Red River Meeting House

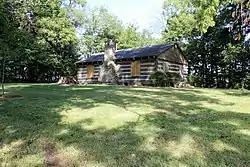

The Red River Meeting House was the site of the first religious camp meeting in the United States. Held June 13–17, 1800, it marked the start of the Second Great Awakening, a major religious movement in the United States in the first part of the nineteenth century. The meeting was organized by the Presbyterian minister James McGready (also spelled M'Gready) in Logan County, Kentucky, and several preachers took part.